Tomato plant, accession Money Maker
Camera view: vertical (180 deg); turntable rotation: 330 degrees
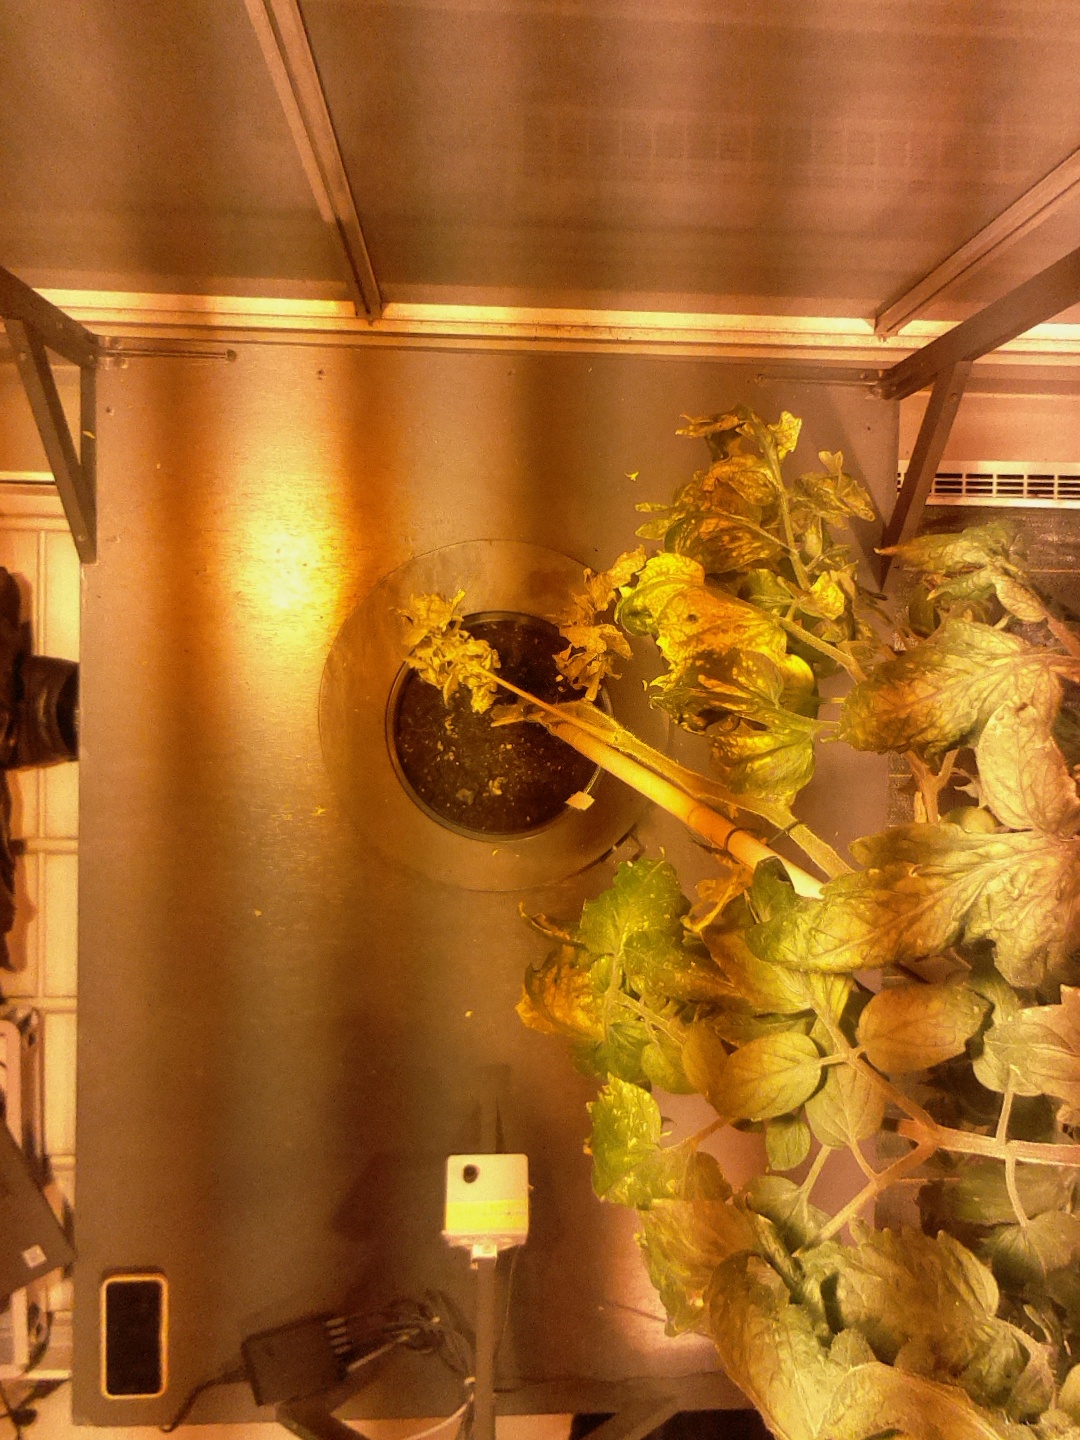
BBCH growth stage 72: 20%-30% of final fruit size